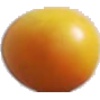
Label: Cherry Wax Yellow 1